White Ox

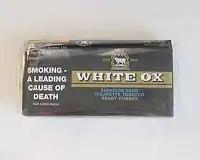
A White Ox packet, with the Australian graphic health warning

An Australian government quantitative survey of RYO smokers to "Determine Impact of Plain Packaging" found that "White Ox" tobacco was perceived by this cohort as being "extremely low appeal as a product", that was associated with "prison populations and homeless people"